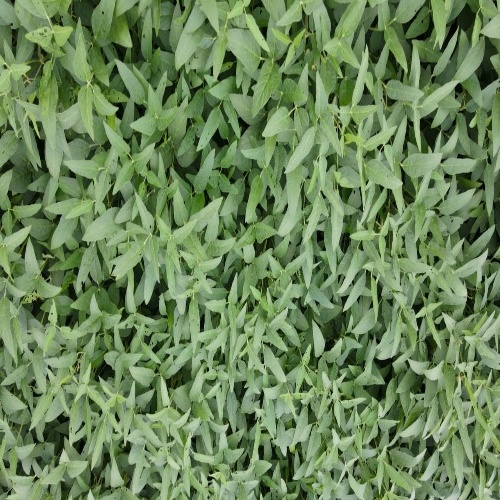
Label: Diabrotica_speciosa